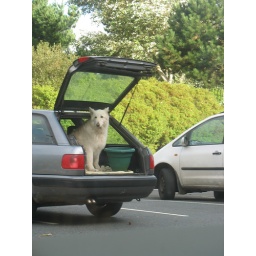
wales pembroke dog in car 216 4.10.09